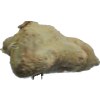
Label: ginger